Emitter turn off thyristor

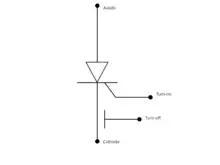
Circuit Symbol of an ETO

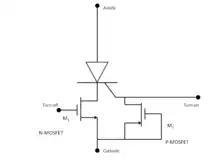
Equivalent Circuit of an ETO

The first generation ETO was developed by Prof. Alex Q. Huang in the Center for Power Electronics, Virginia Tech, in 1996. Although the ETO concept was demonstrated, the first-generation ETO had limitations that prevented high-power applications. The device rating was later improved to 4500V/4000A.